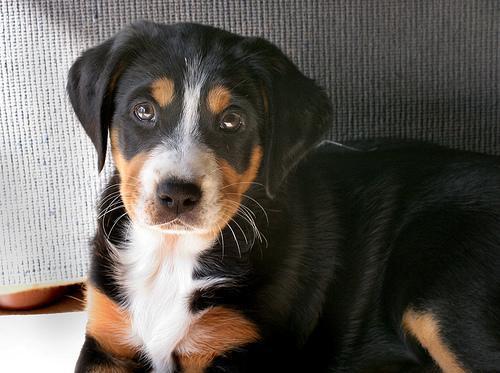
Appenzeller